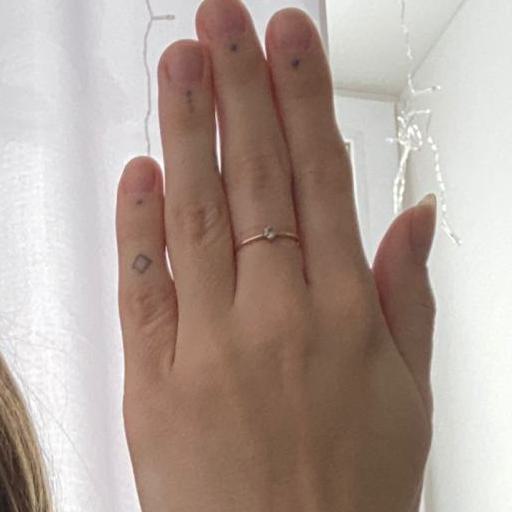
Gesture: stop_inverted